Smallest organisms

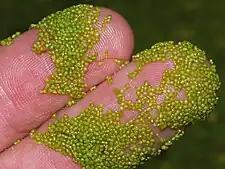
"Wolffia arrhiza" on human fingers. Every speck of less than length is an individual plant.

The smallest marsupial is the long-tailed planigale from Australia. It has a body length of (including tail) and weighs on average. The Pilbara ningaui is considered to be of similar size and weight.